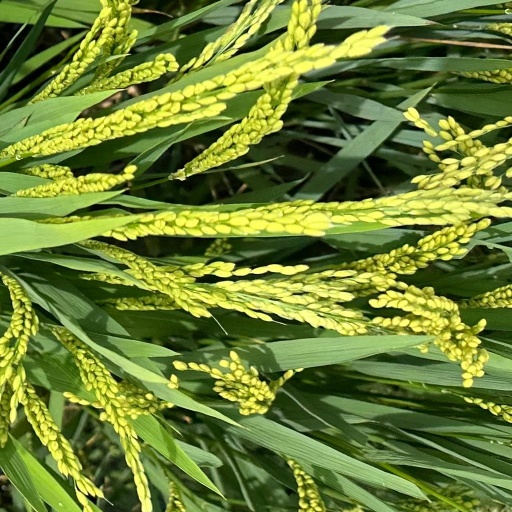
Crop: rice